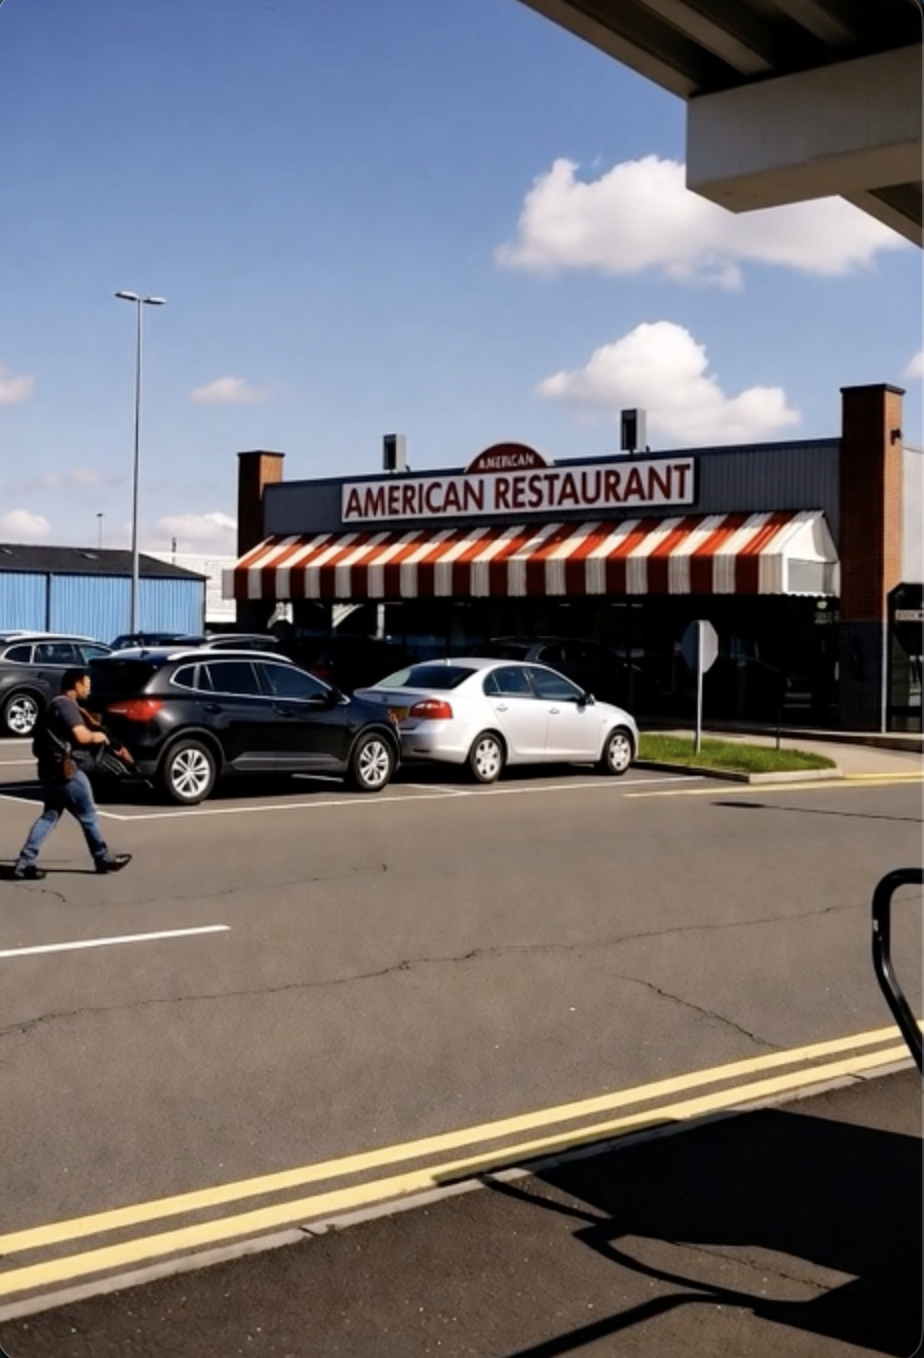
Object: person

Object: weapon